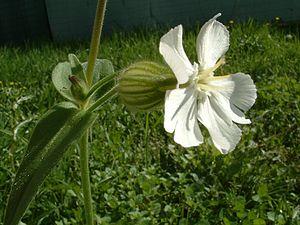
Fleur des champs est un tableau peint par Louis Janmot en 1845 et conservé au musée des Beaux-Arts de Lyon.